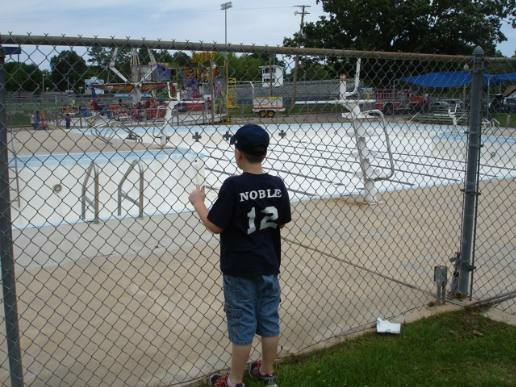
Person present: Yes